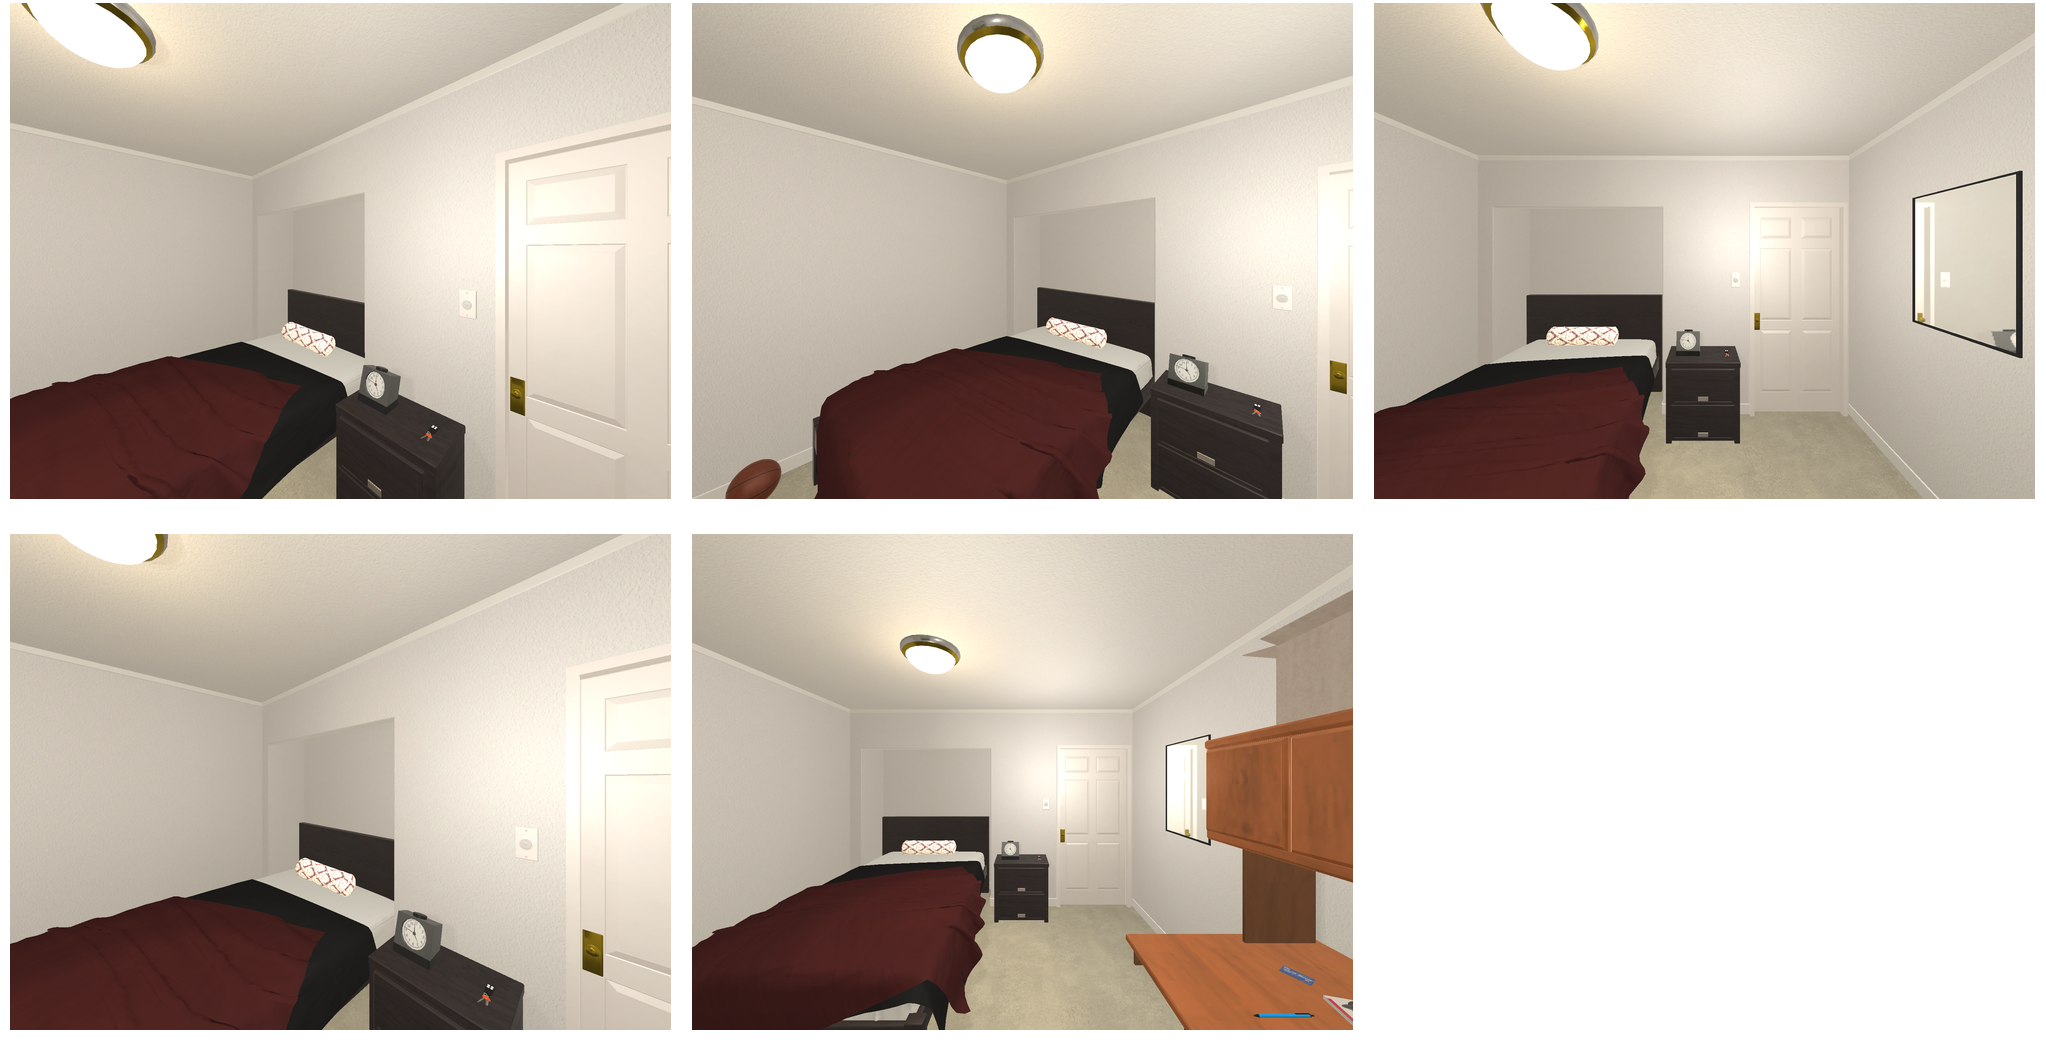Task instruction: Turn on the ceiling light.
Answer: {"task_instruction": "Turn on the ceiling light.", "nodes": ["light switch", "ceiling light"], "edges": [{"functional_relationship": "control", "object1": "light switch", "object2": "ceiling light", "spatial_relations": ["in_front_of", "right_of", "lower_than"], "is_touching": false}], "action_type": "press", "function_type": "device_control"}